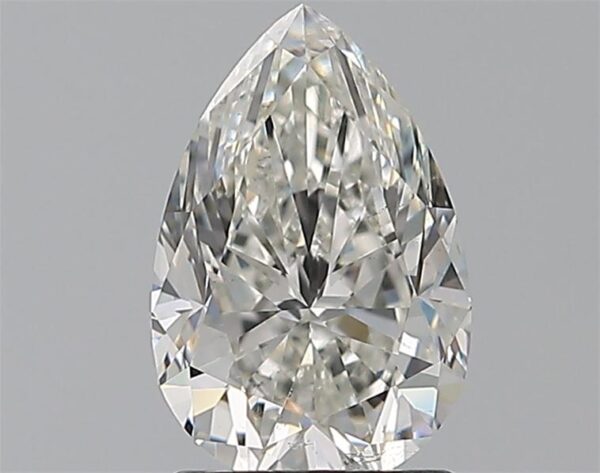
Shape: pear
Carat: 1.51
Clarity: SI1
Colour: H
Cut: VG
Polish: EX
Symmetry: EX
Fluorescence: F
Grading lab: GIA
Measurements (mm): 9.34 x 6.18 x 4.05